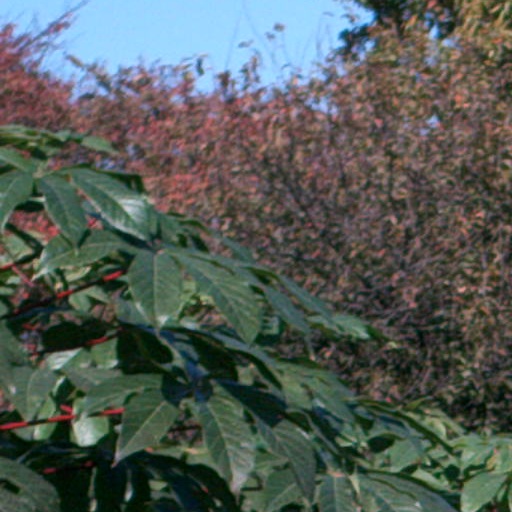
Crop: cassava